List of Japanese soups and stews

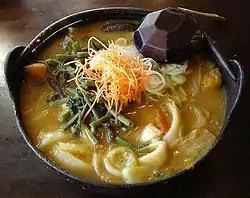
Hōtō (ほうとう) is a popular regional dish originating from Yamanashi, Japan made by stewing flat udon noodles and vegetables in miso soup.

This is a list of Japanese soups and stews. Japanese cuisine is the food—ingredients, preparation and way of eating—of Japan. The phrase refers to the makeup of a typical meal served, but has roots in classic "kaiseki", "honzen", and "" cuisine. The term is also used to describe the first course served in standard "kaiseki" cuisine nowadays.